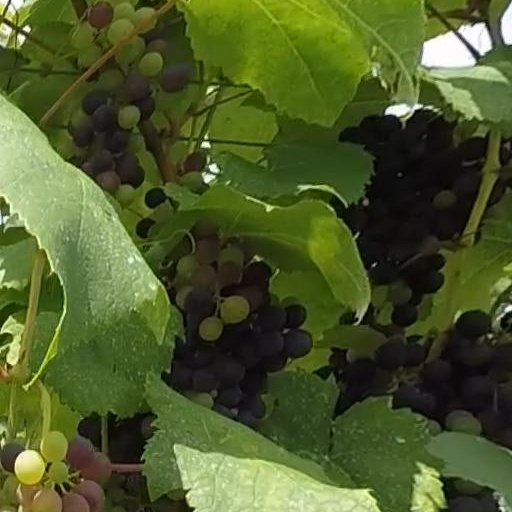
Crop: grape